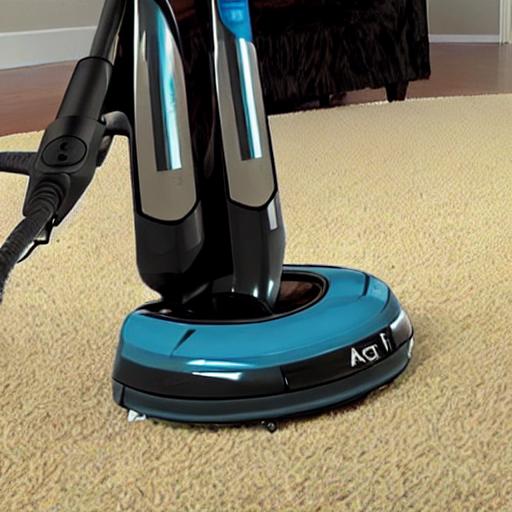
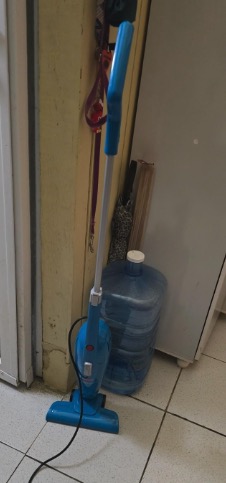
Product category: items_vacuum
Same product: no